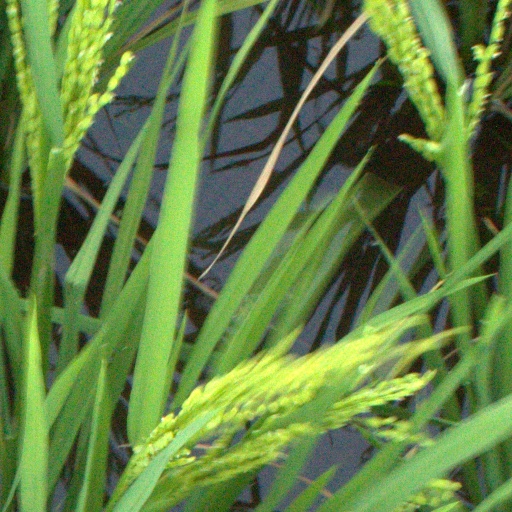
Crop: rice